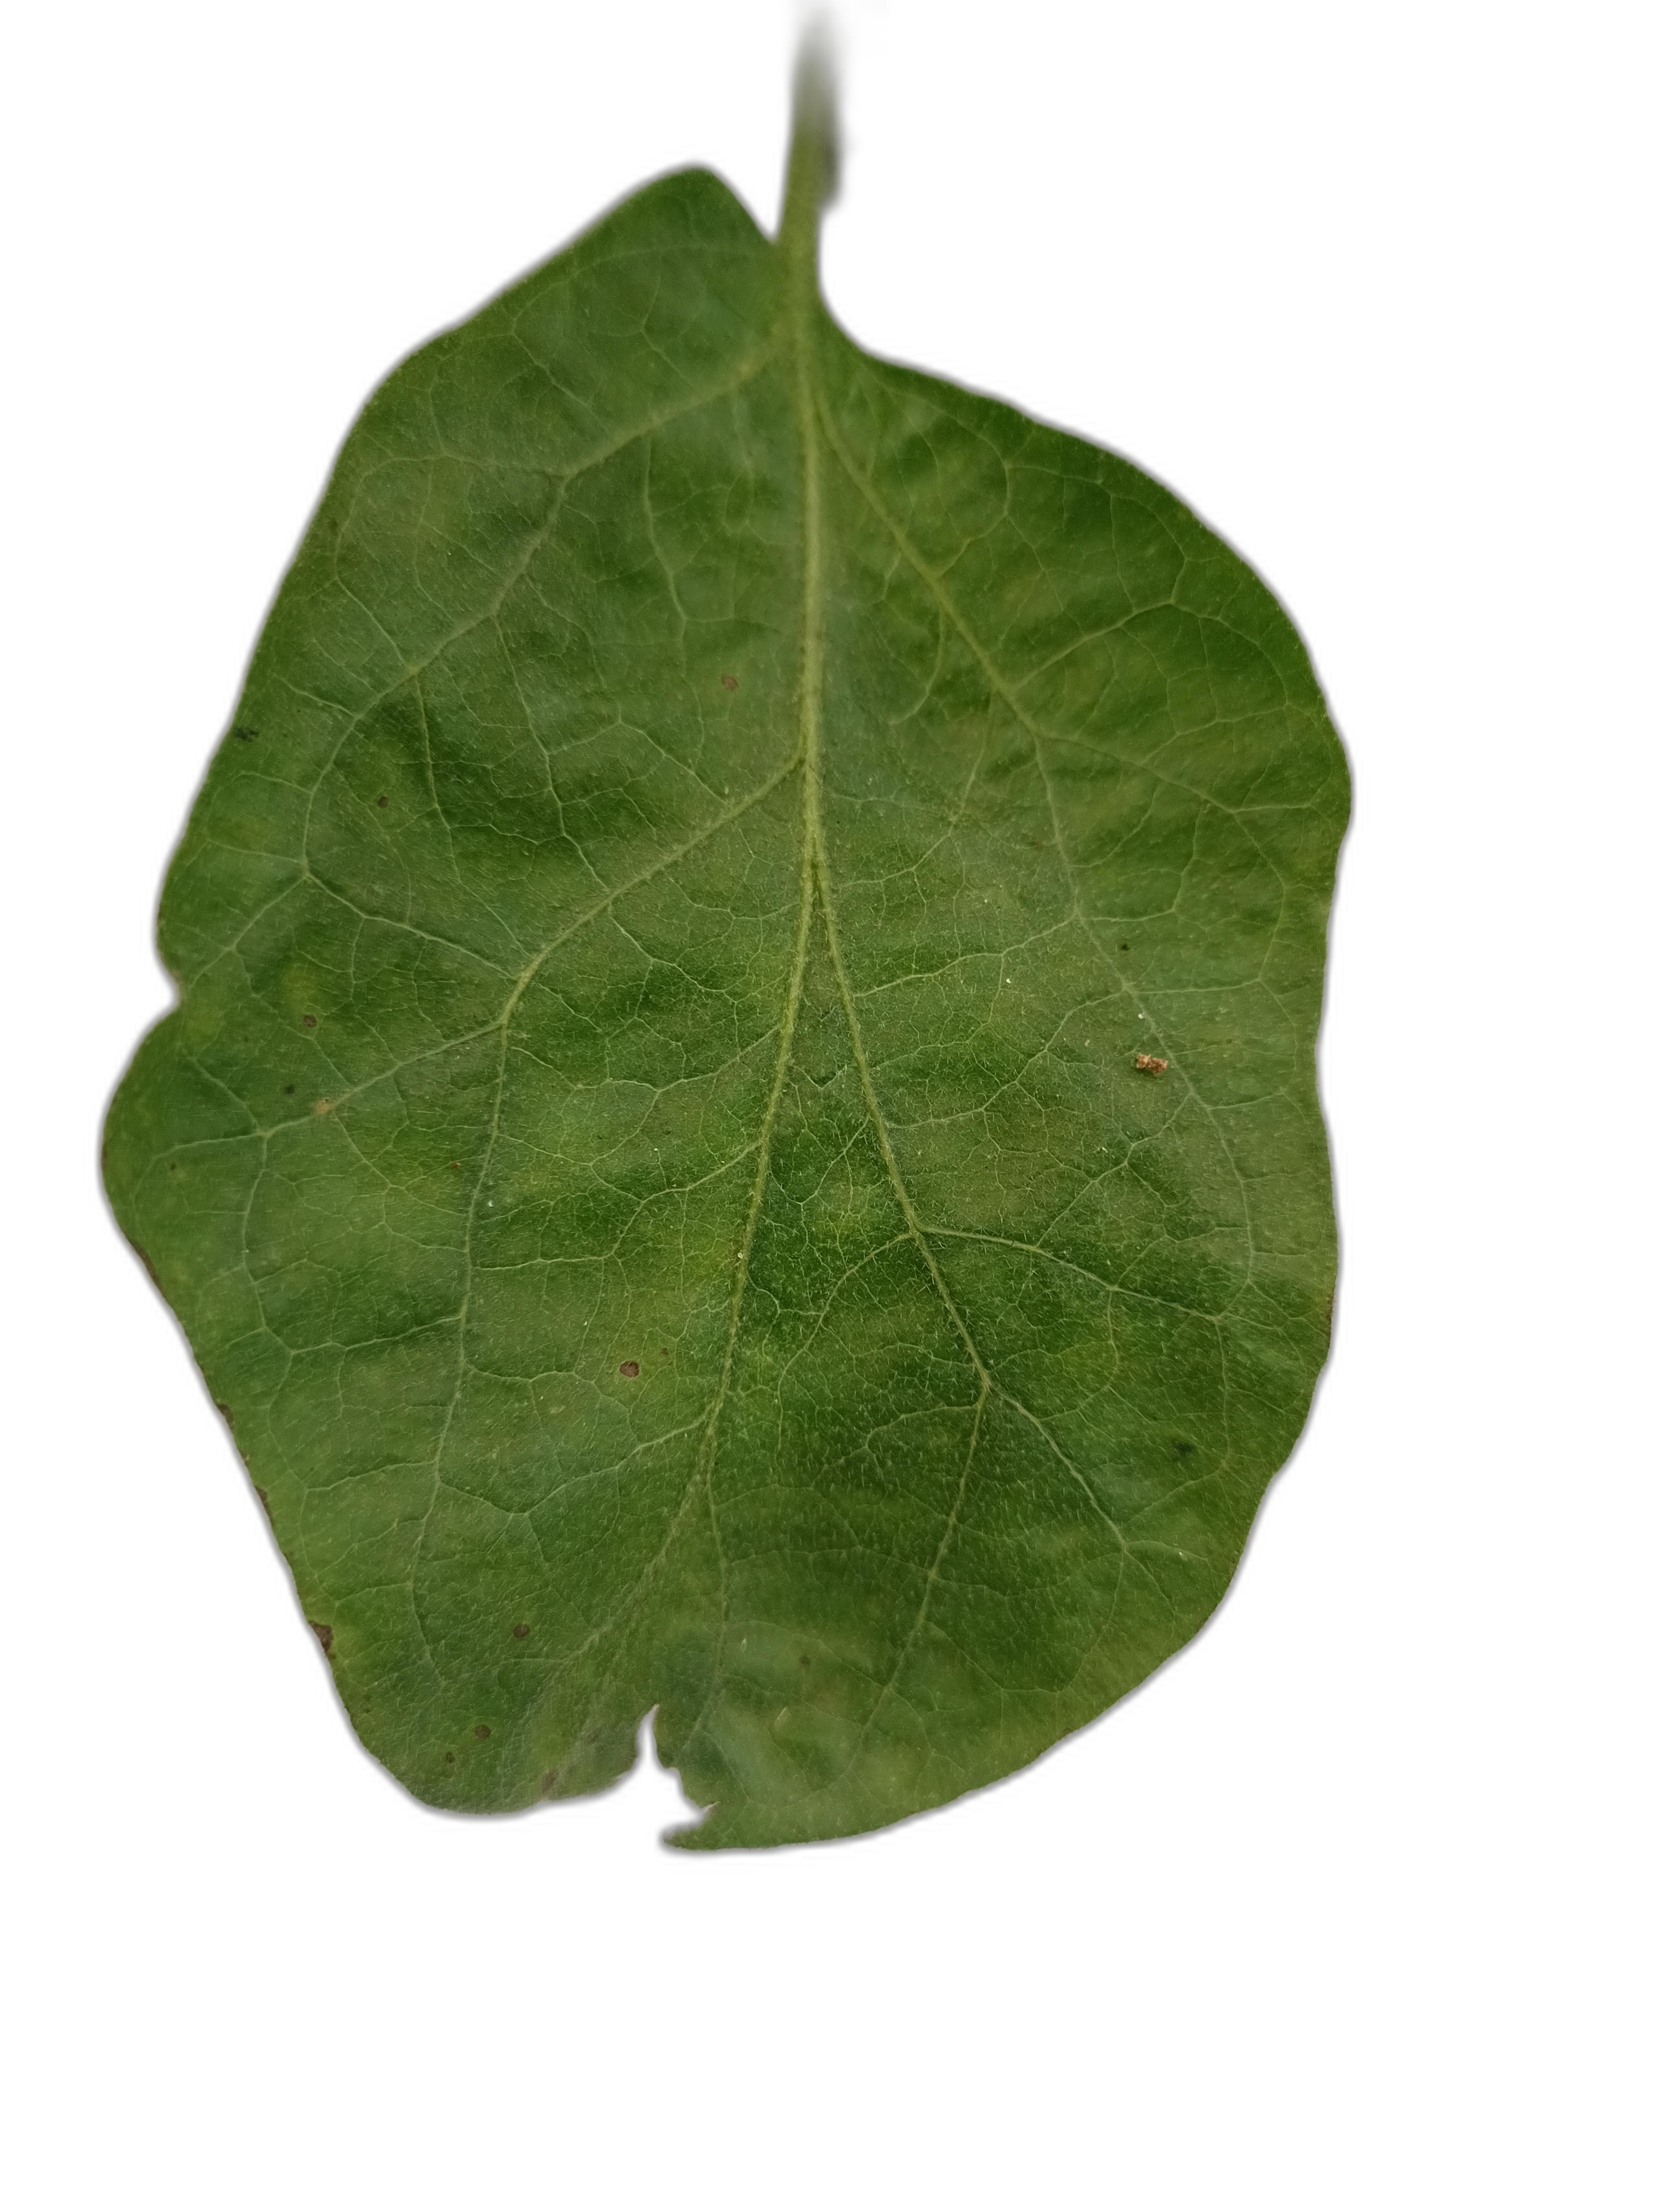
Label: Healthy Leaf